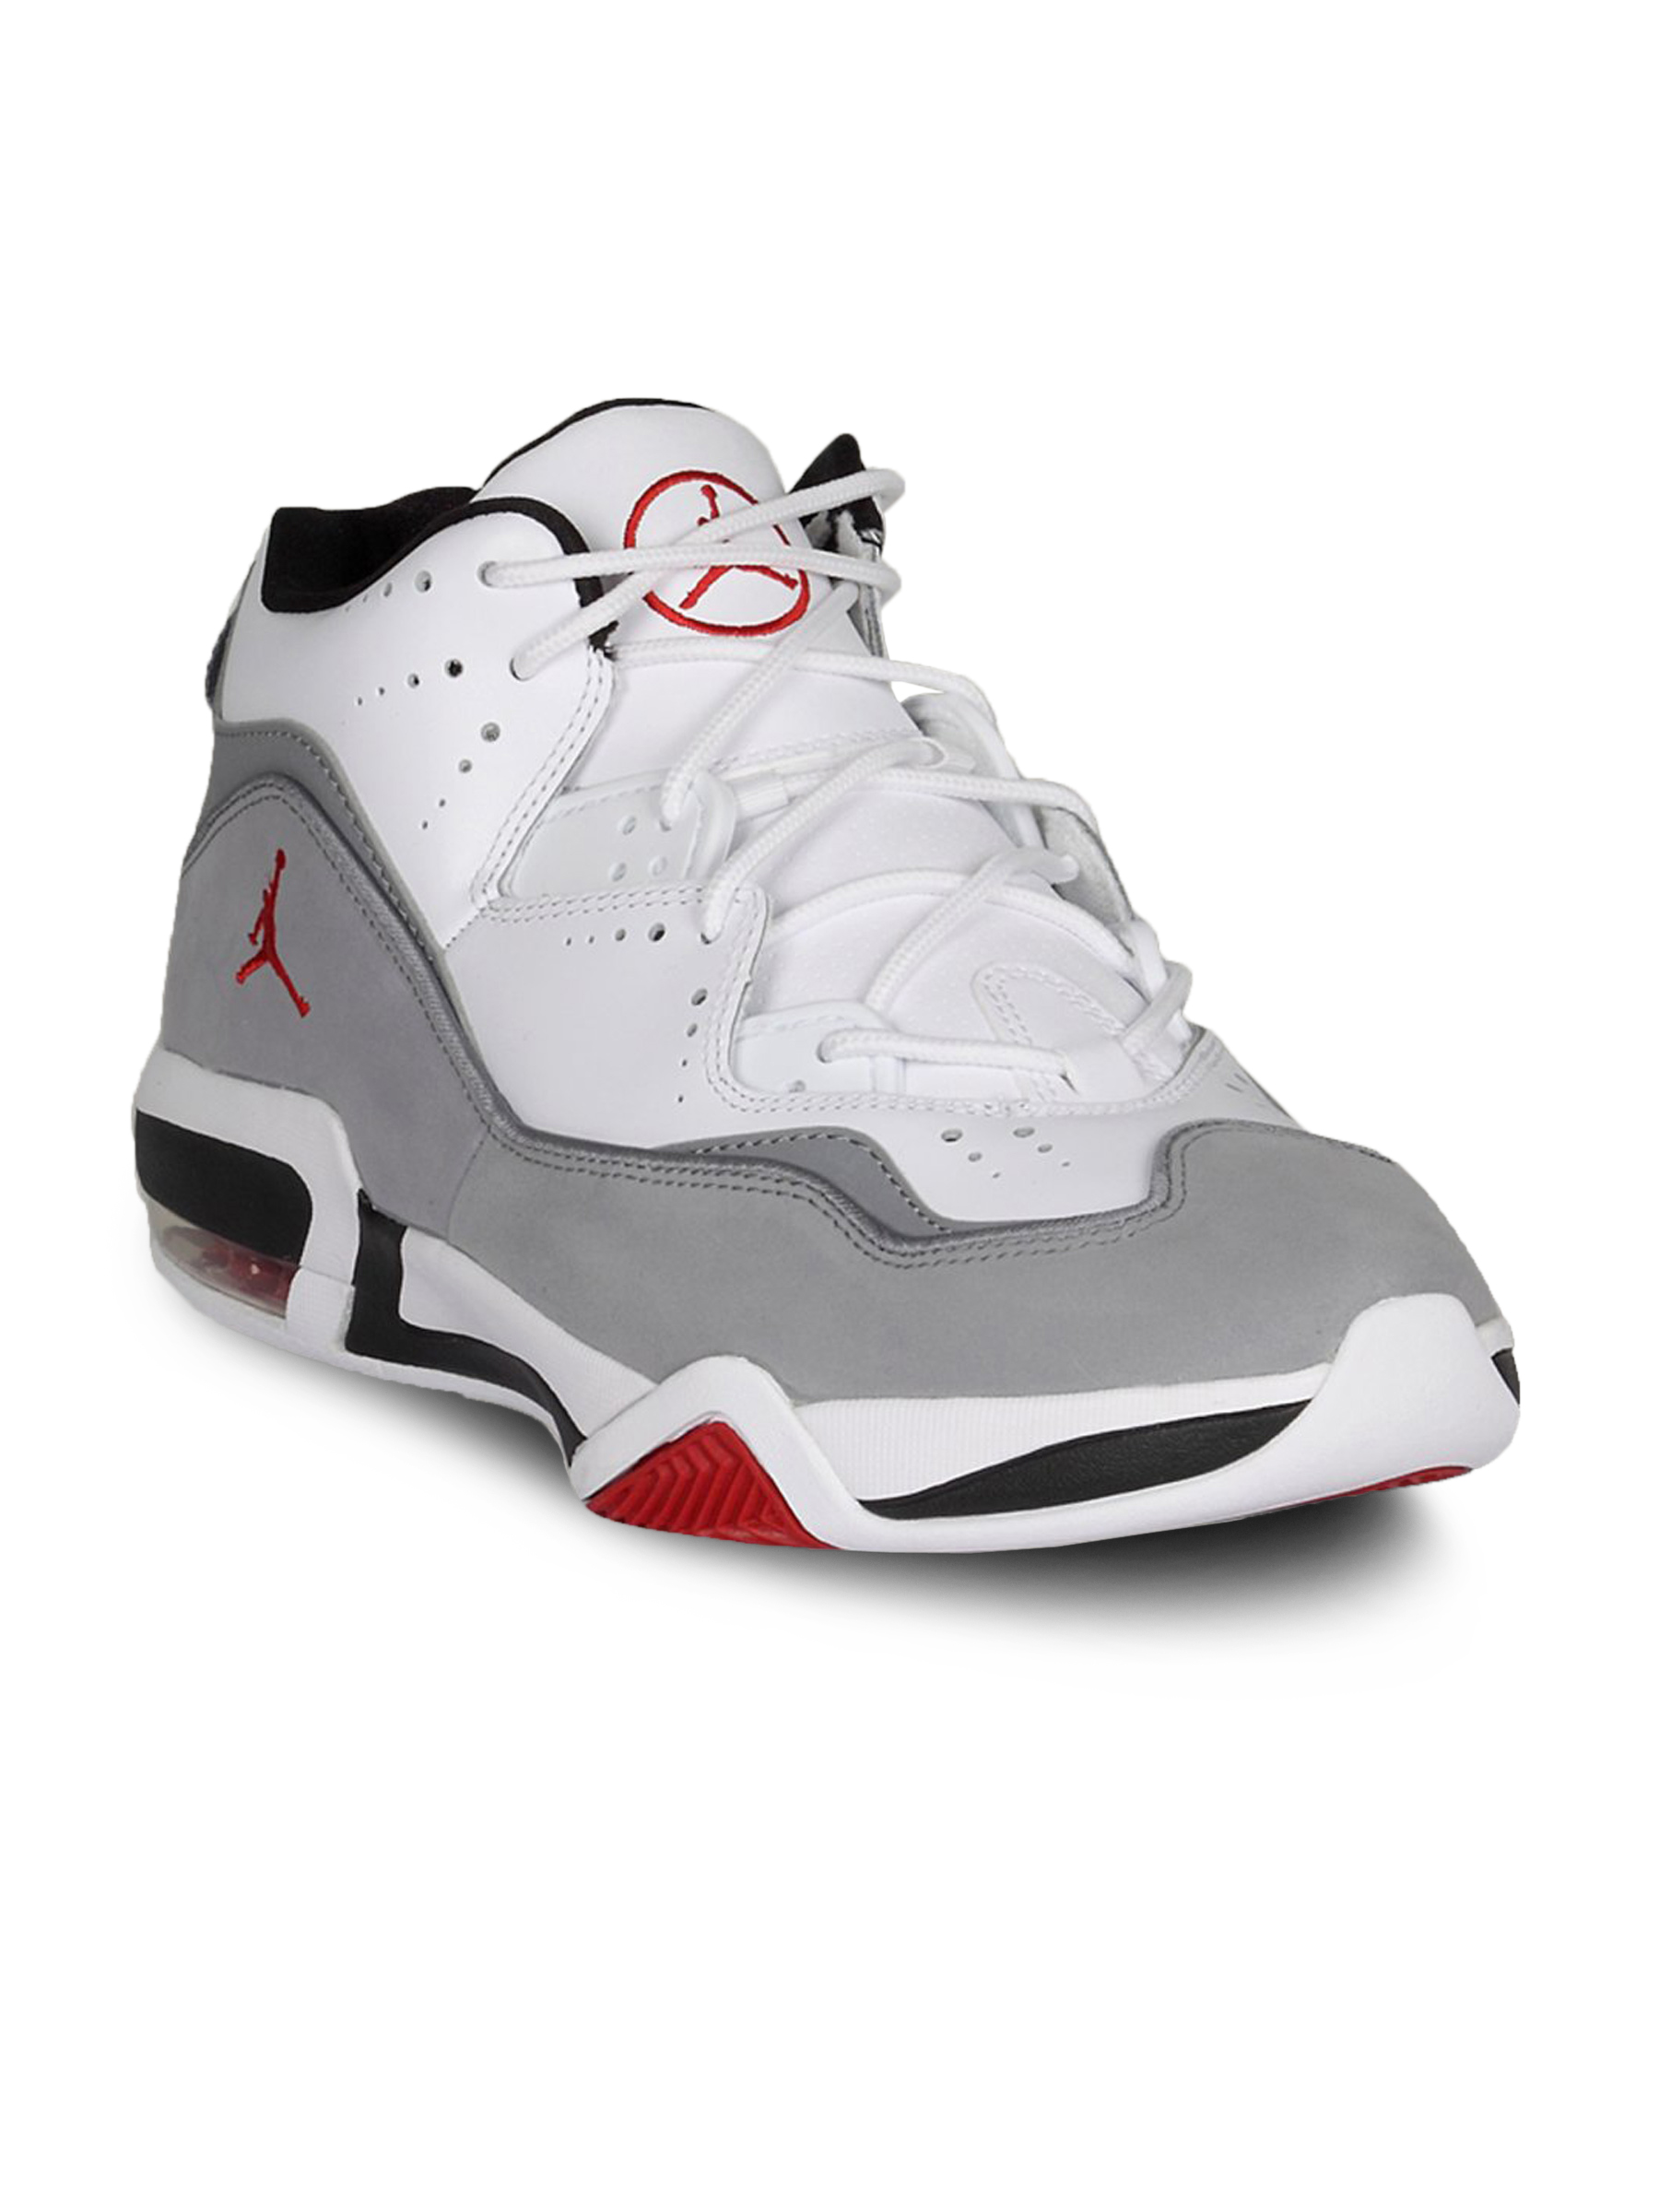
Nike Mens Jordan Ptp'er White & Grey Shoes
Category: Footwear / Shoes / Sports Shoes
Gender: Men
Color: Grey
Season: Summer 2011
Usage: Sports